List of Indonesian snacks

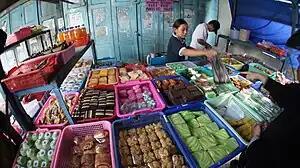
Variation of Indonesian "kue basah" snack foods offered as "jajan pasar" ("market buys") at a traditional market in Yogyakarta.

This is a list of Indonesian snacks. In Indonesian, snacks are called "kudapan", "makanan kecil" (lit. "small food") or "makanan ringan" (lit. "light food"). They might taste savoury or sweet, snack foods are a significant aspect of Indonesian cuisine which is very diverse. Traditional kue snacks — a collection of steamed or fried snacks with rice-flour and coconut sugar-based ingredients, exist in many forms. While traditional crackers of krupuk and kripik chips were also a popular crispy choice.